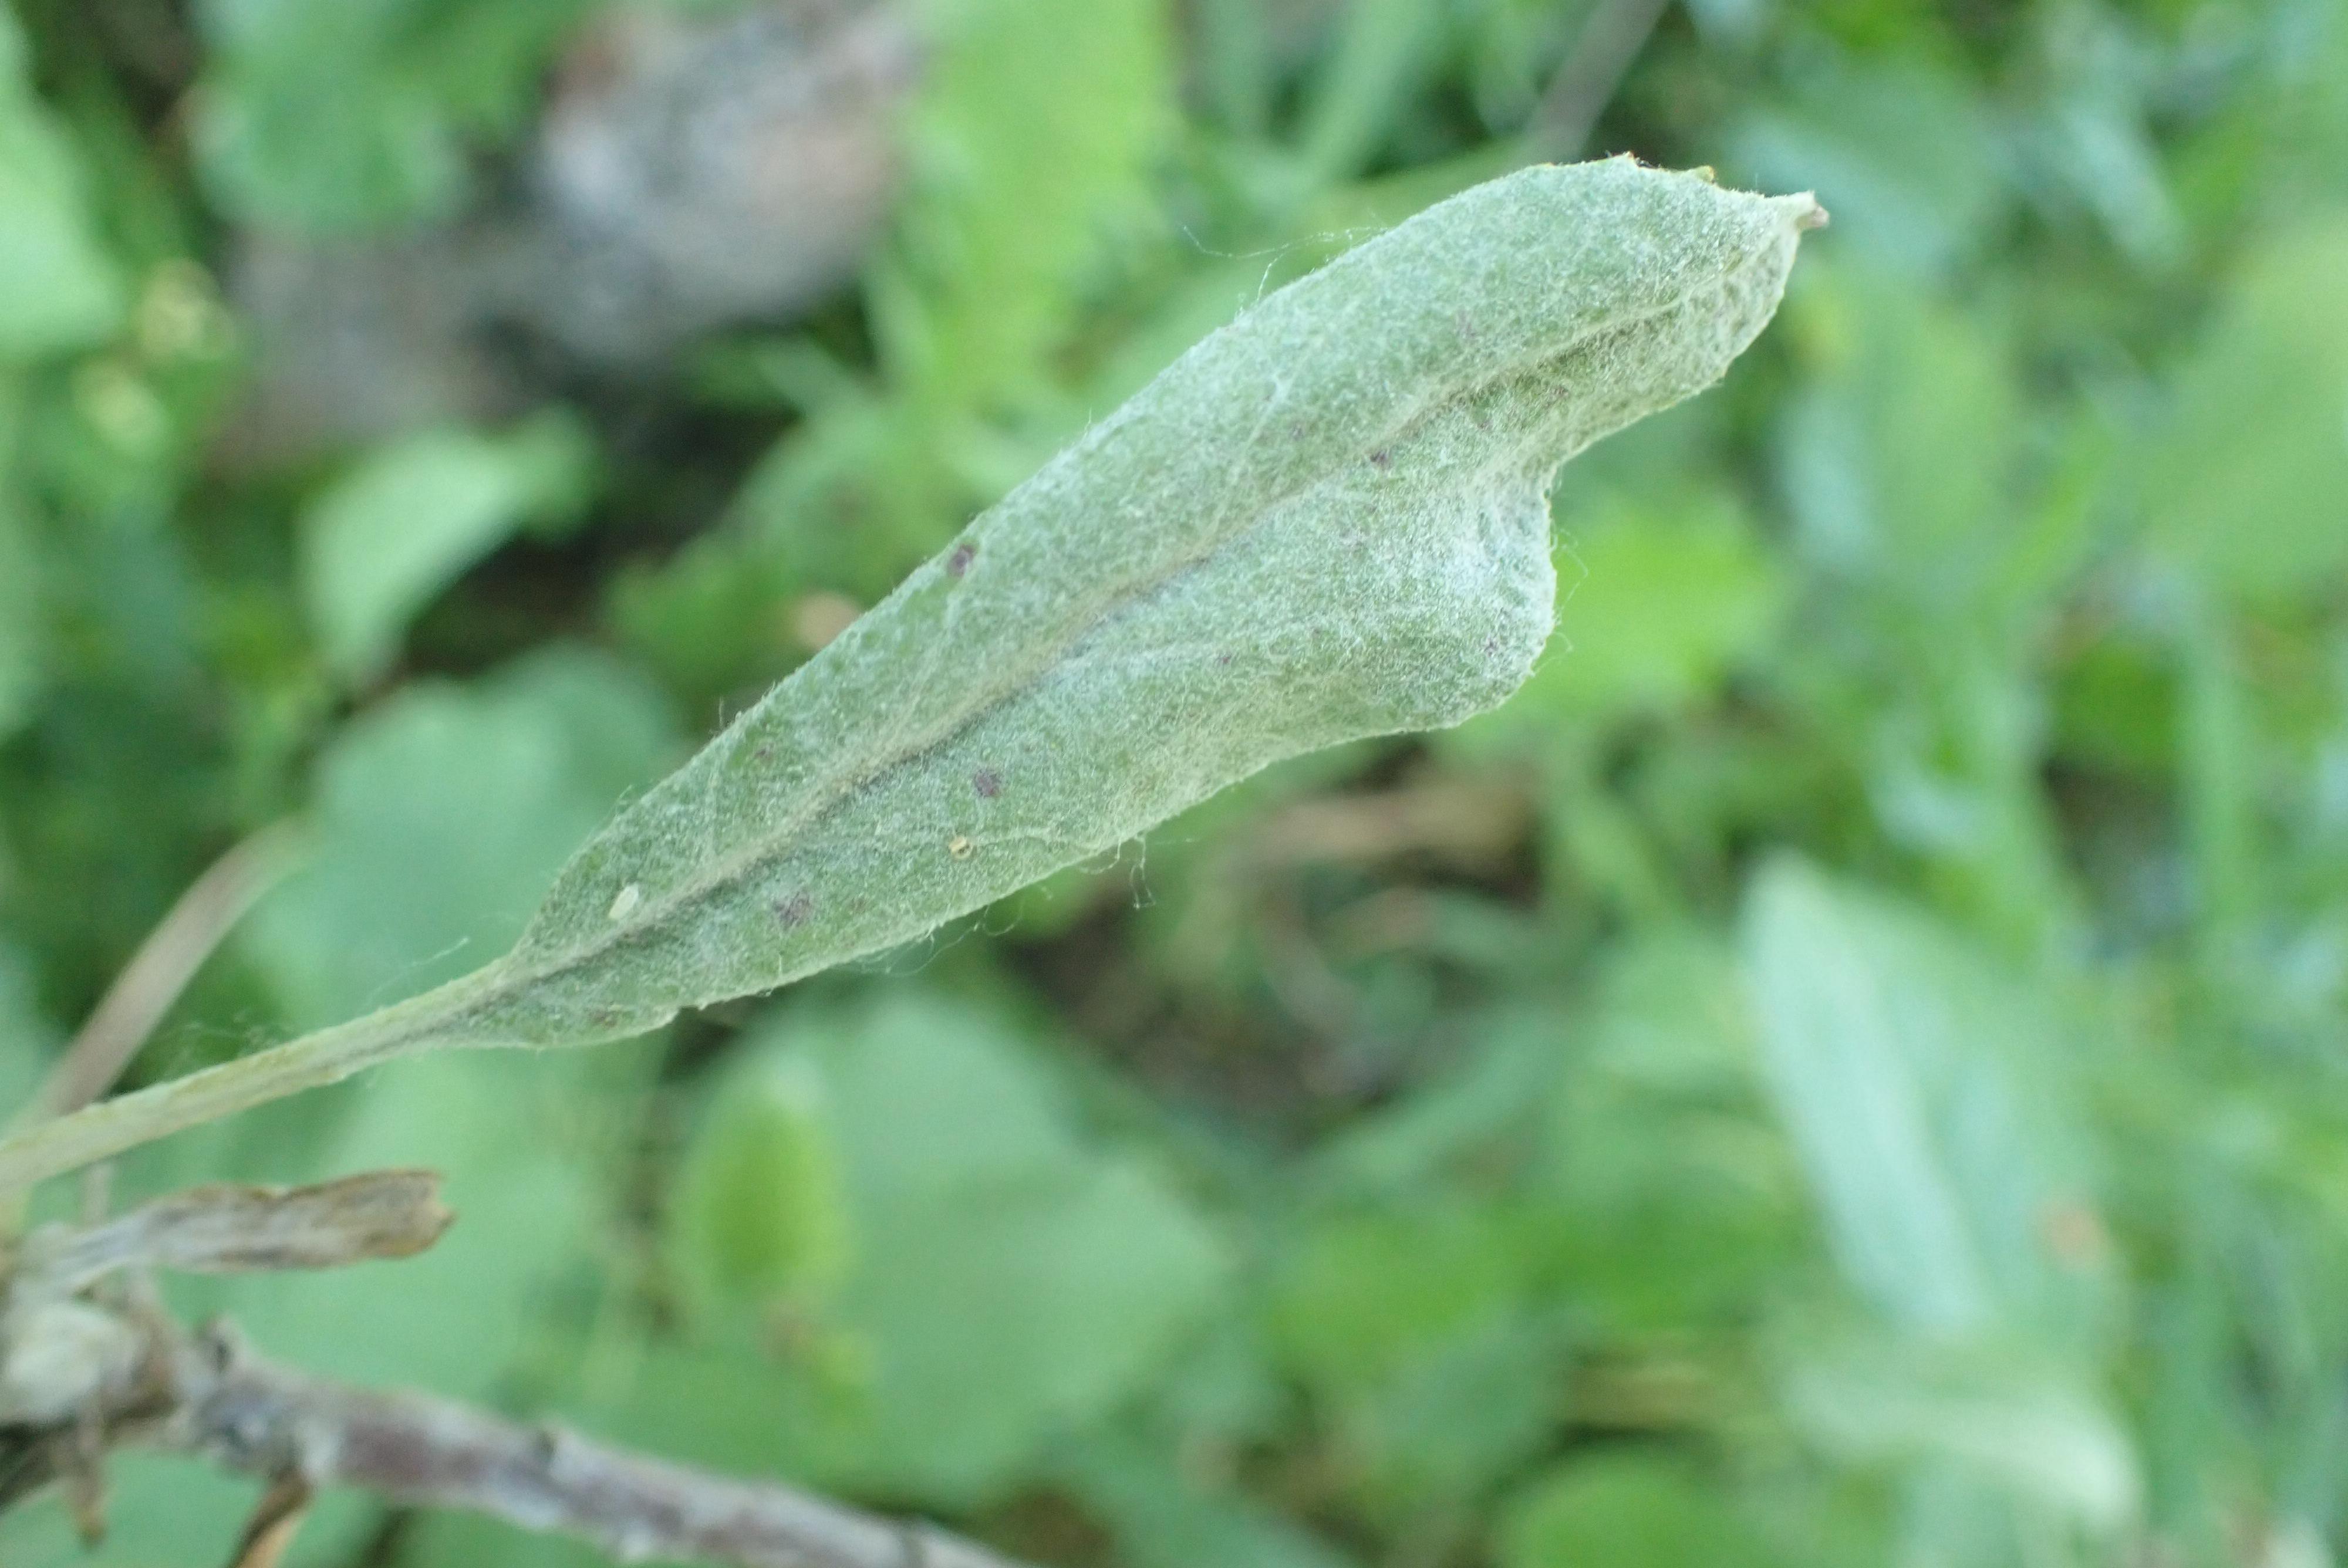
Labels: powdery_mildew